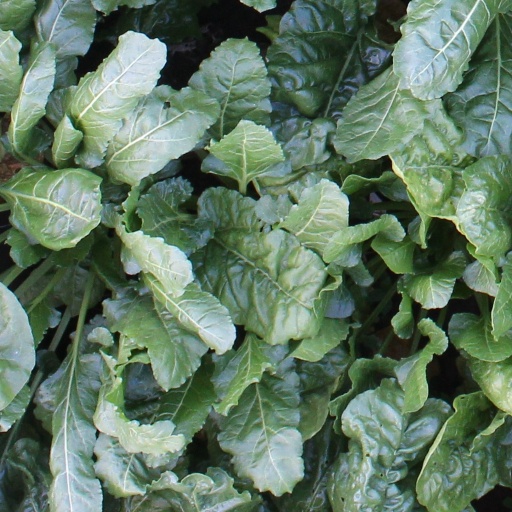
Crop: sugar beet